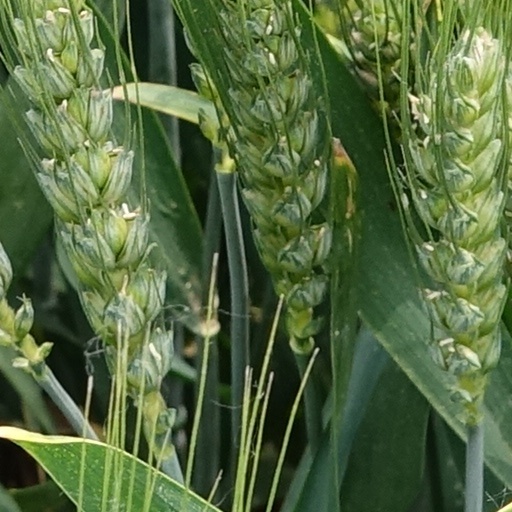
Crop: wheat